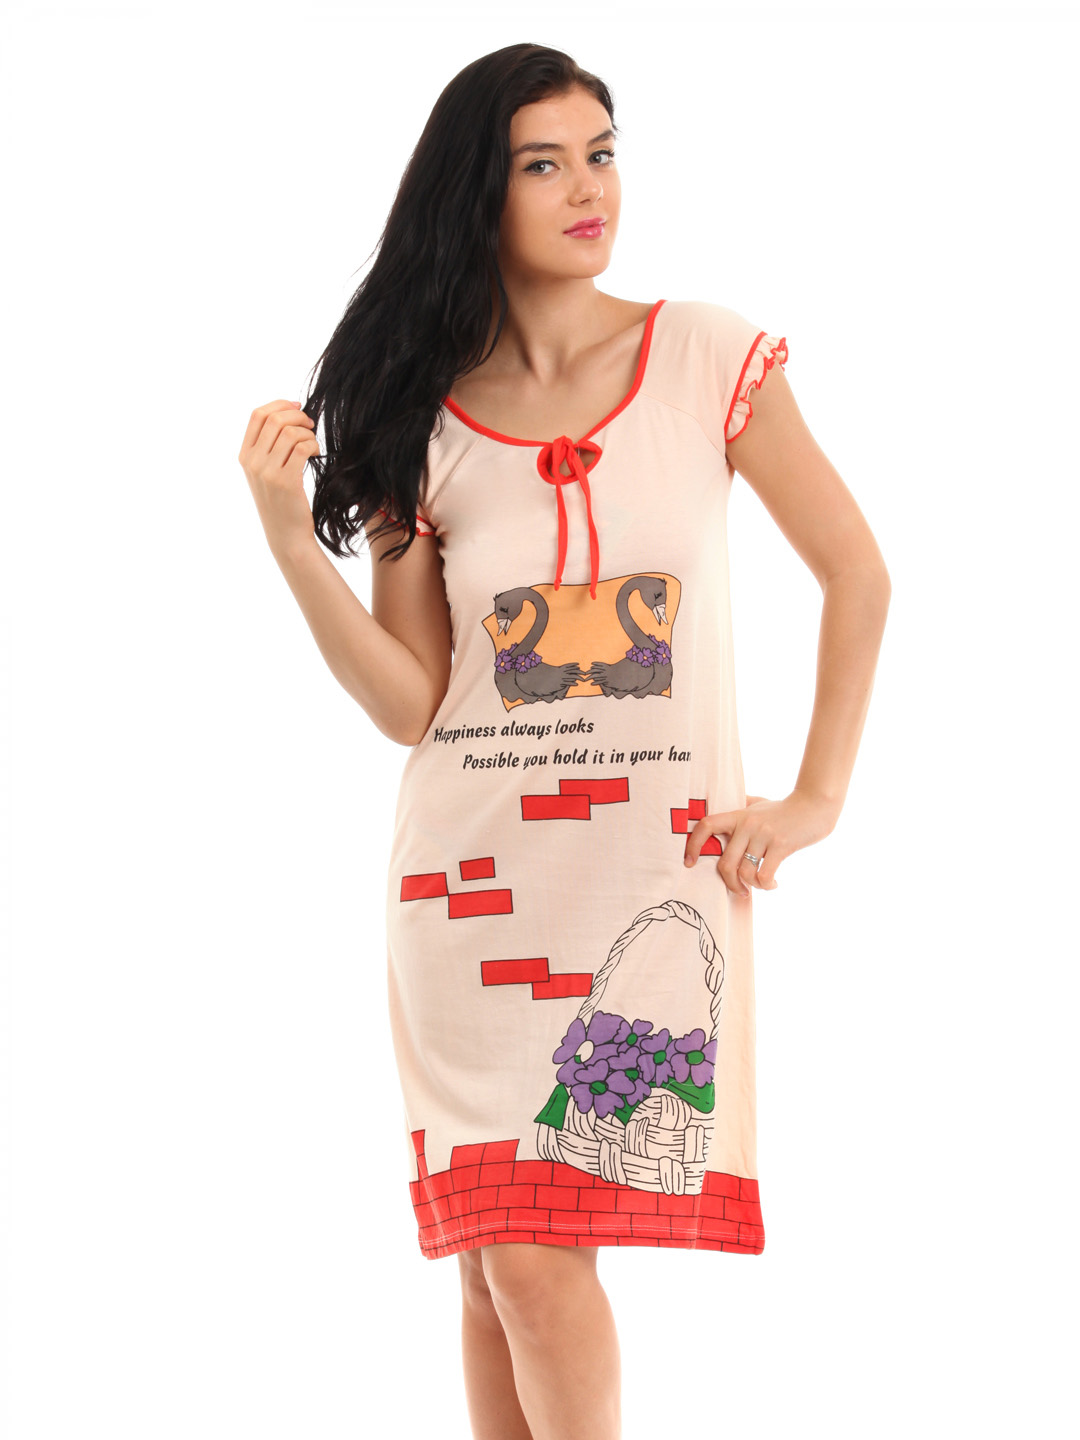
Red Rose Peach Nightdress
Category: Apparel / Loungewear and Nightwear / Nightdress
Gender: Women
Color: Peach
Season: Winter 2015
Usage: Casual